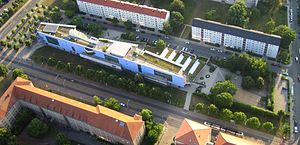
Skt. Benno-Gymnasium
Det nuværende futuristisk inspirerede Skt. Benno-Gymnasium i Dresden
Skt. Benno-Gymnasium er et tysk gymnasium i Dresden, Sachsen.